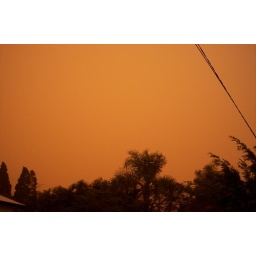
sandstorm 2009 september this is how the sky over my house in Ipswich queensland Australia looked